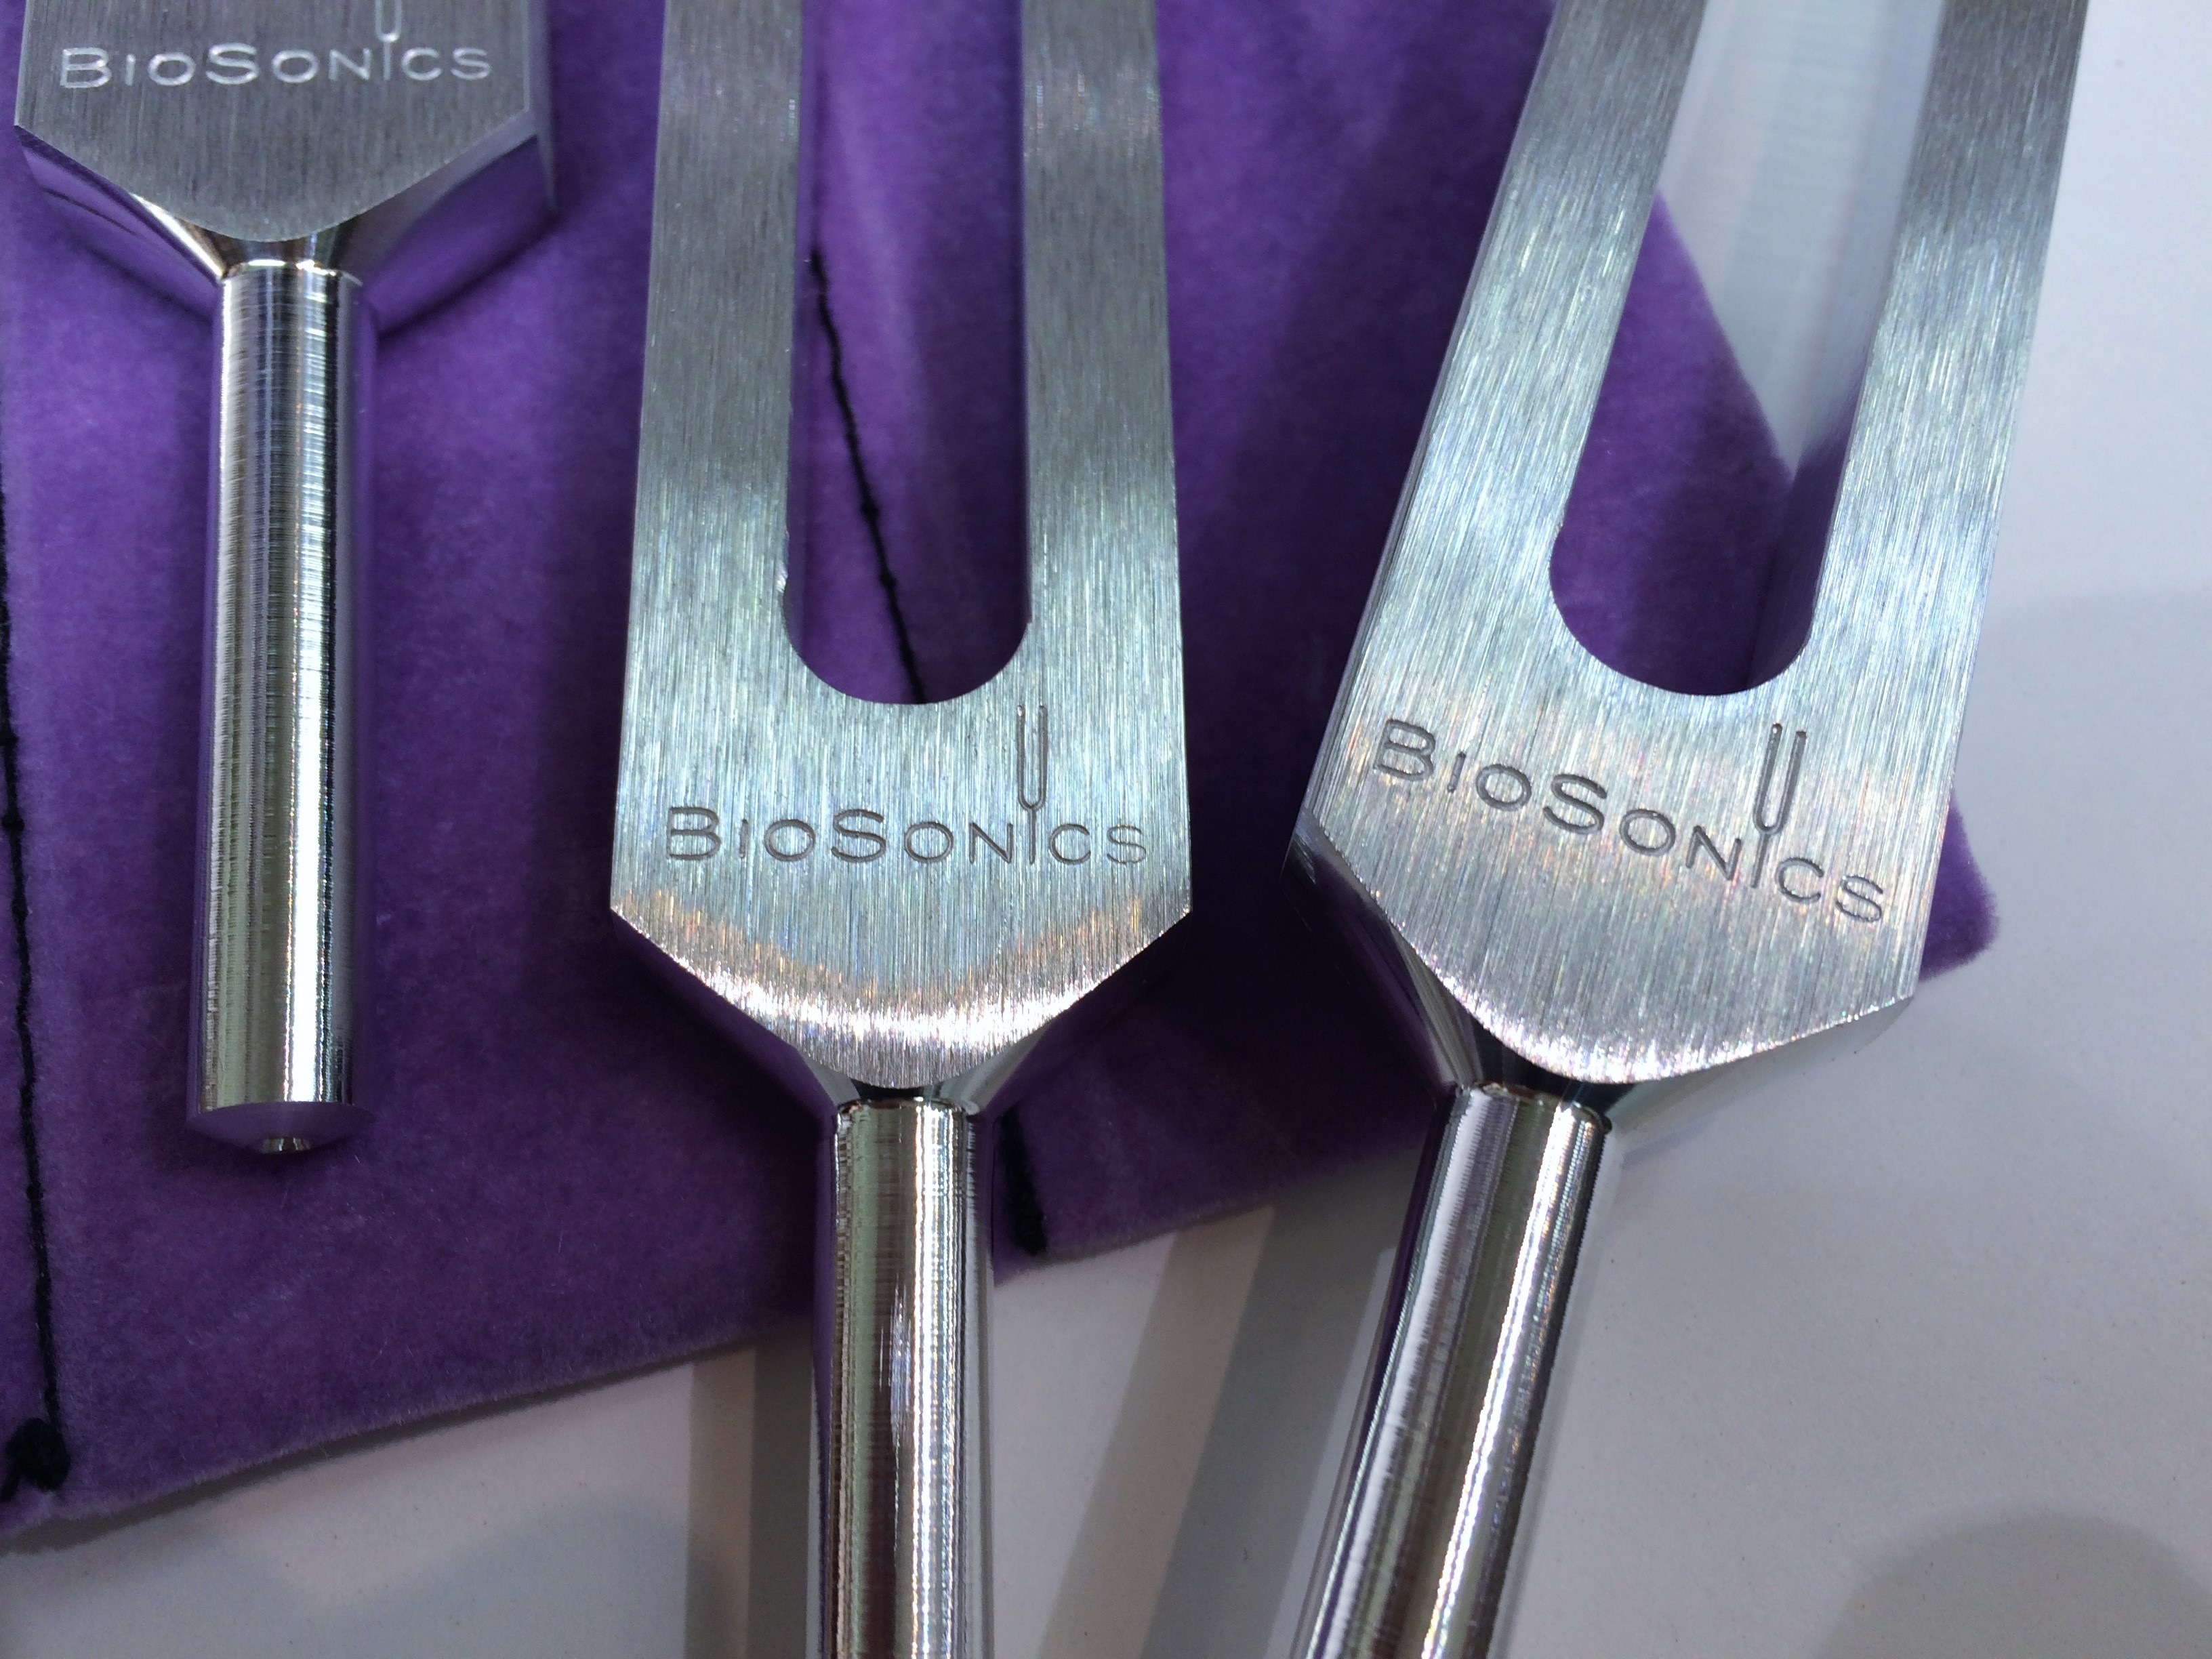
fork, cutlery, purple, tool, scale, tableware, lavender, product, aloe, shining, aluminum alloy, pouch, gregorian chant, bio sonics, made in usa, john bow liu dr, sorufejio tuning fork, healing tuner